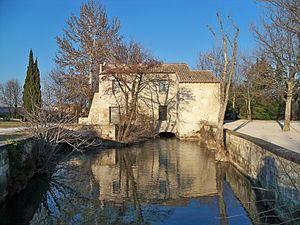
Moulin du Parc Chico Mendes, quartier du Pont des 2 Eaux à Avignon (84)